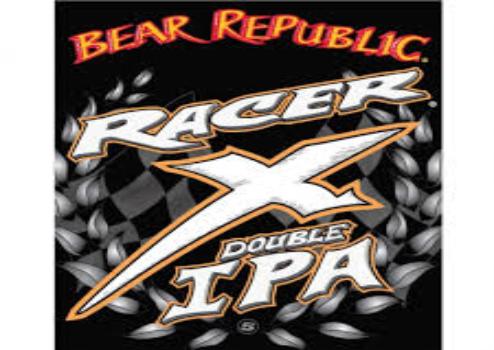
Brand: Bear Republic
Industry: Food